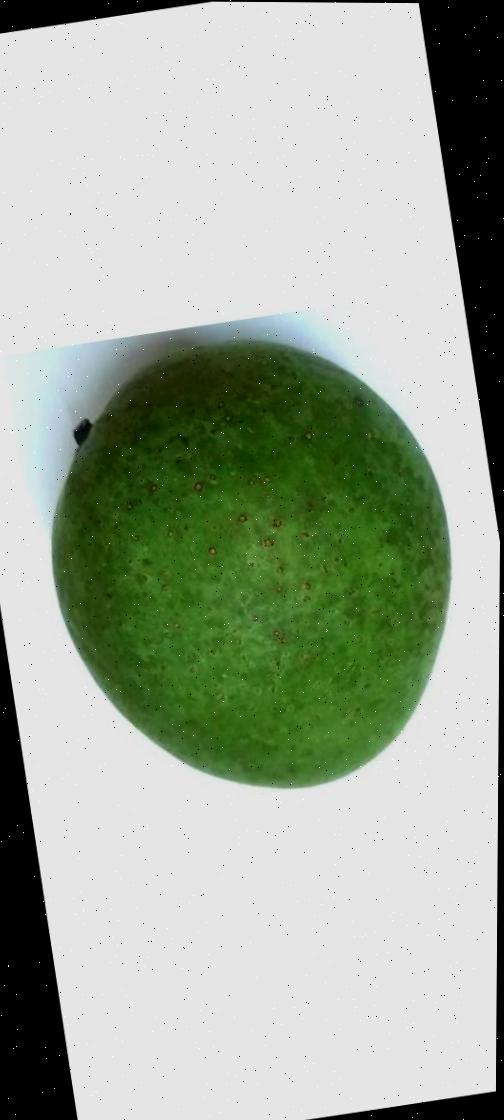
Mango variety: Ashshina Zhinuk